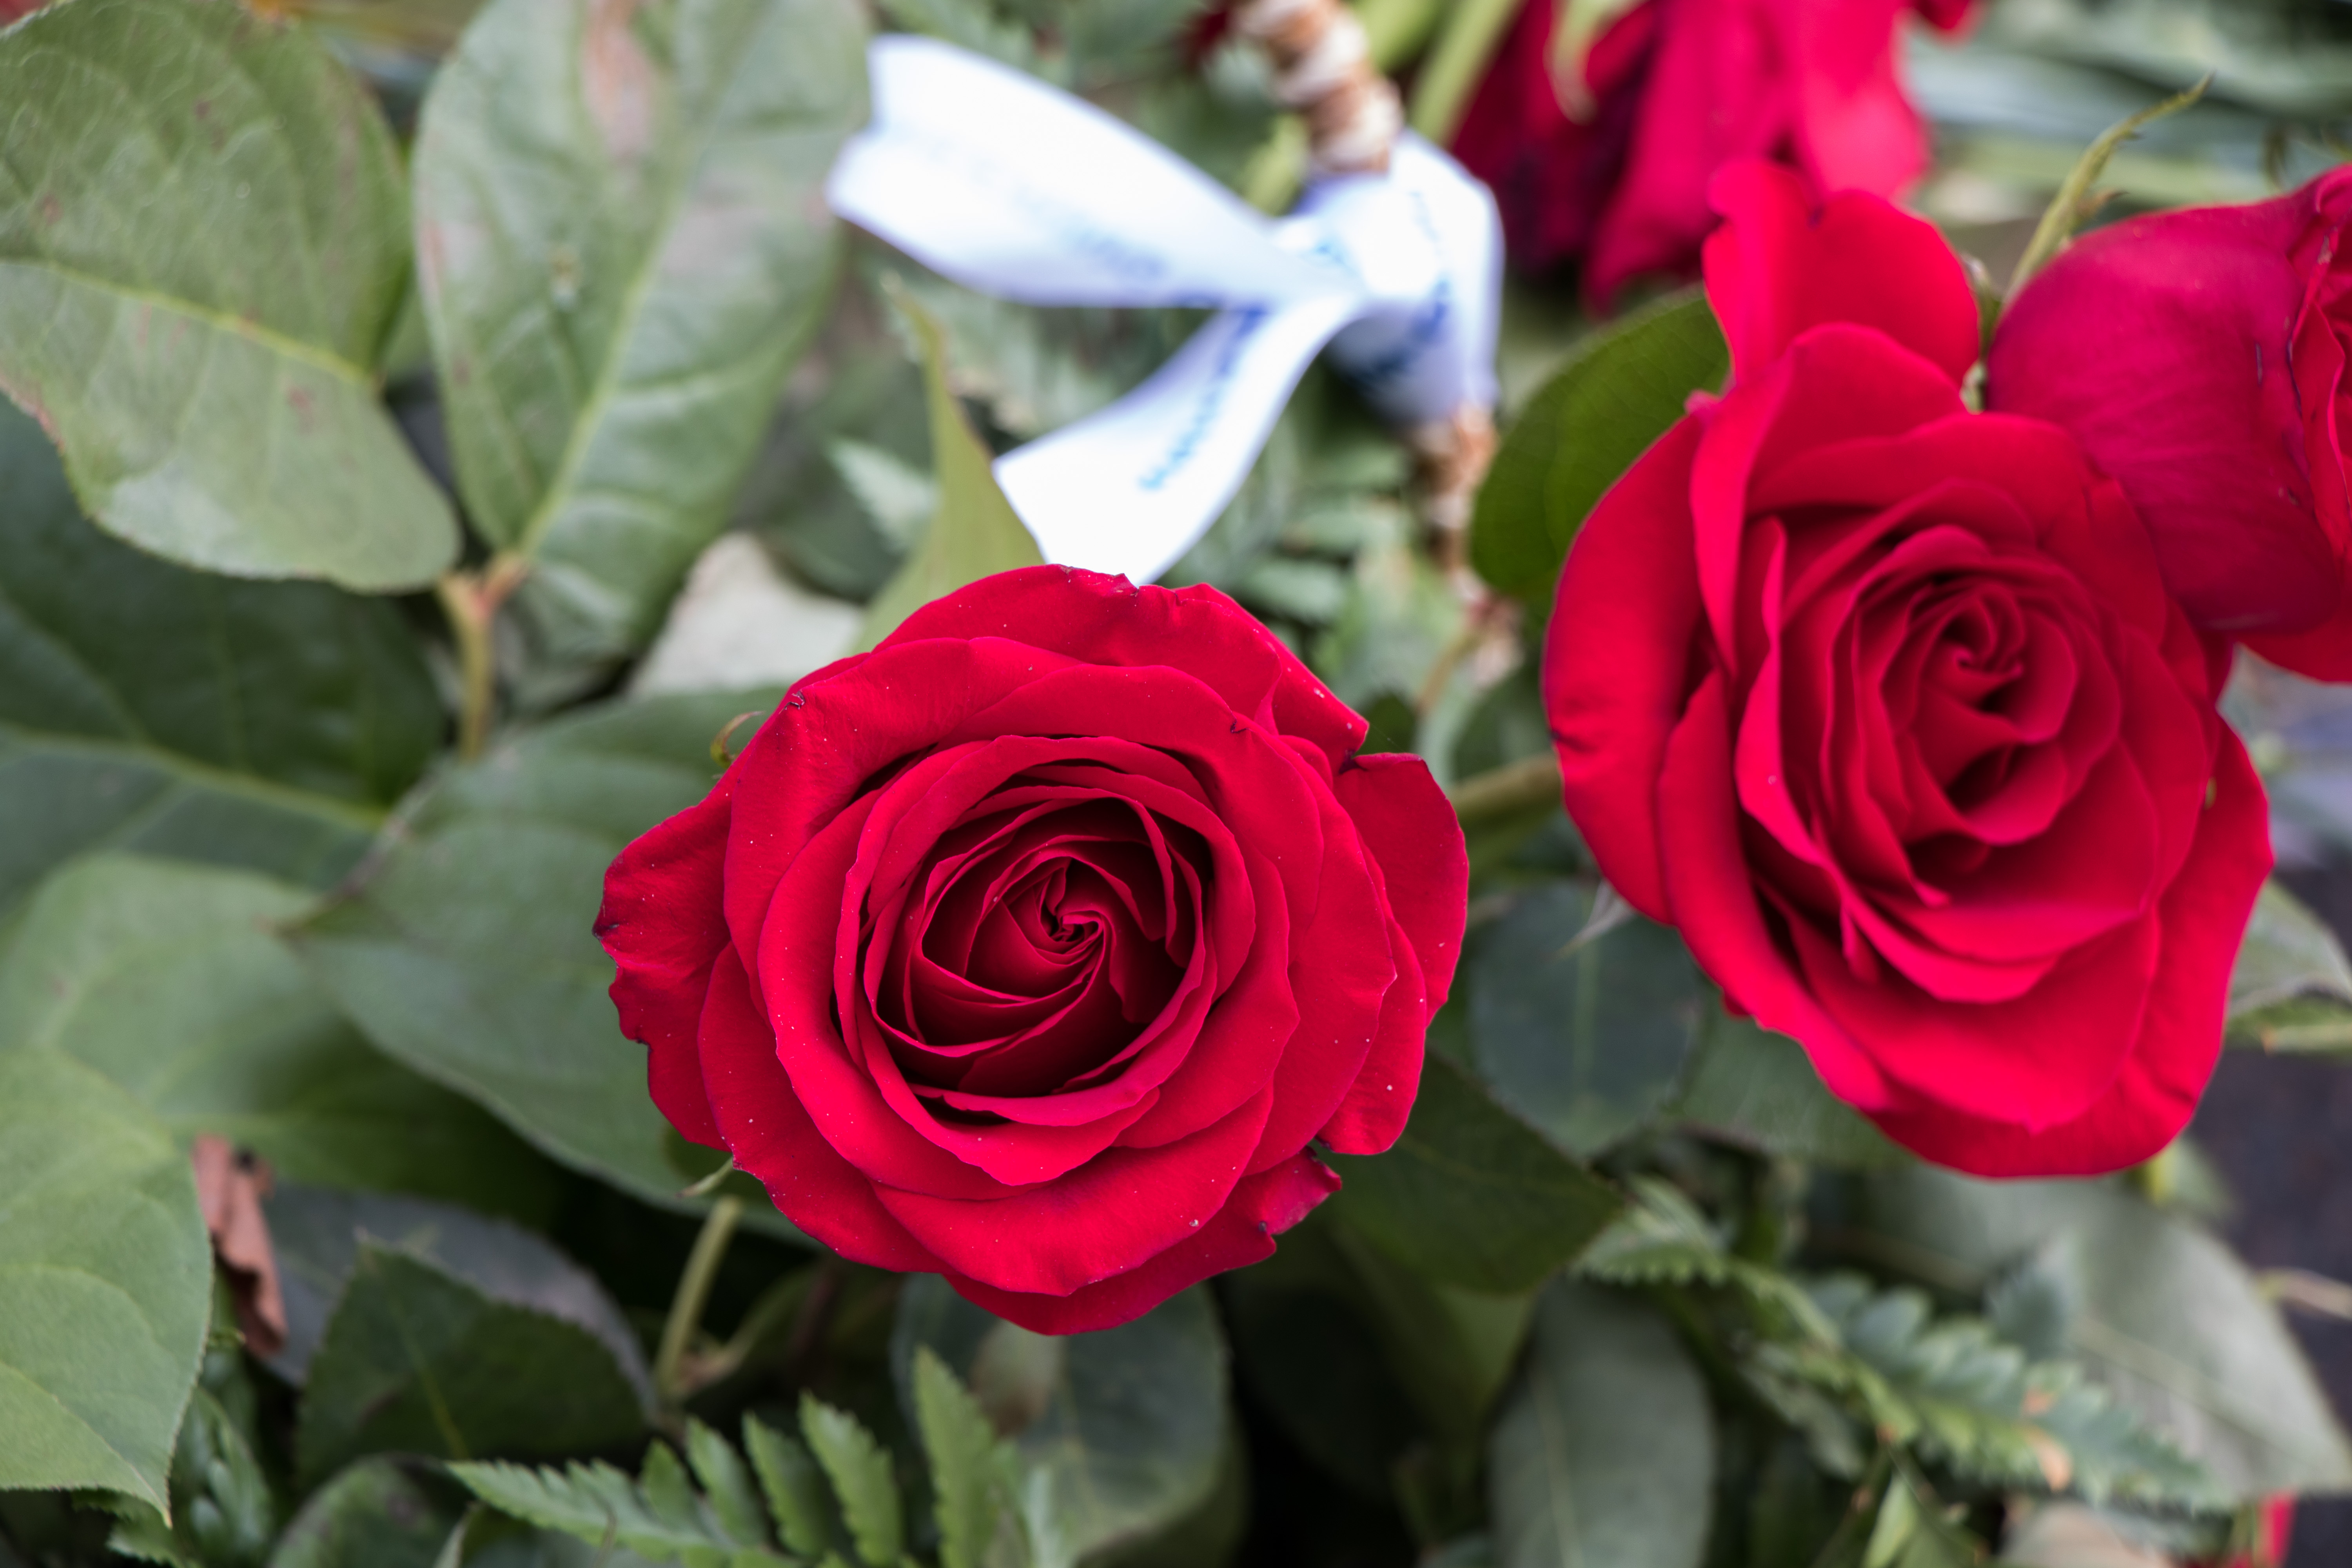
flowers, petals, nature, colorful, flower, flower garden, smell, living, happiness, summer, bloom, plants, garden, village, rural area, petal, plant, red, leaf, pink, flowering plant, botany, rose family, carmine, rose order, garden roses, rose, herbaceous plant, annual plant, Hybrid tea rose, plant stem, floristry, floribunda, perennial plant, rosa centifolia, still life photography, Pedicel, begonia, camellia, subshrub